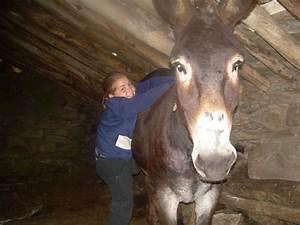
cow